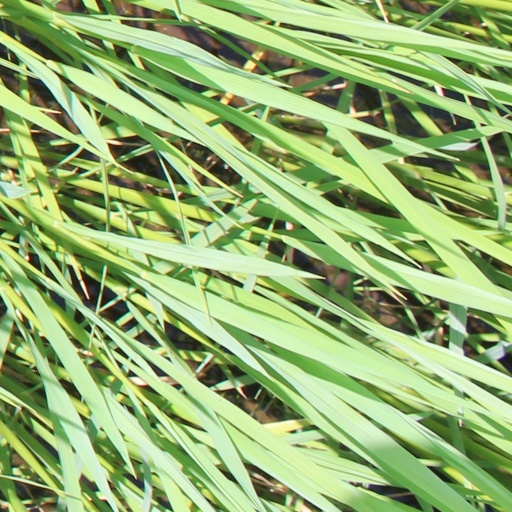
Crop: rice